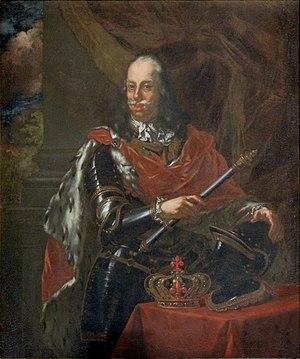
Cosme III de Médicis est grand-duc de Toscane de 1670 à 1723.